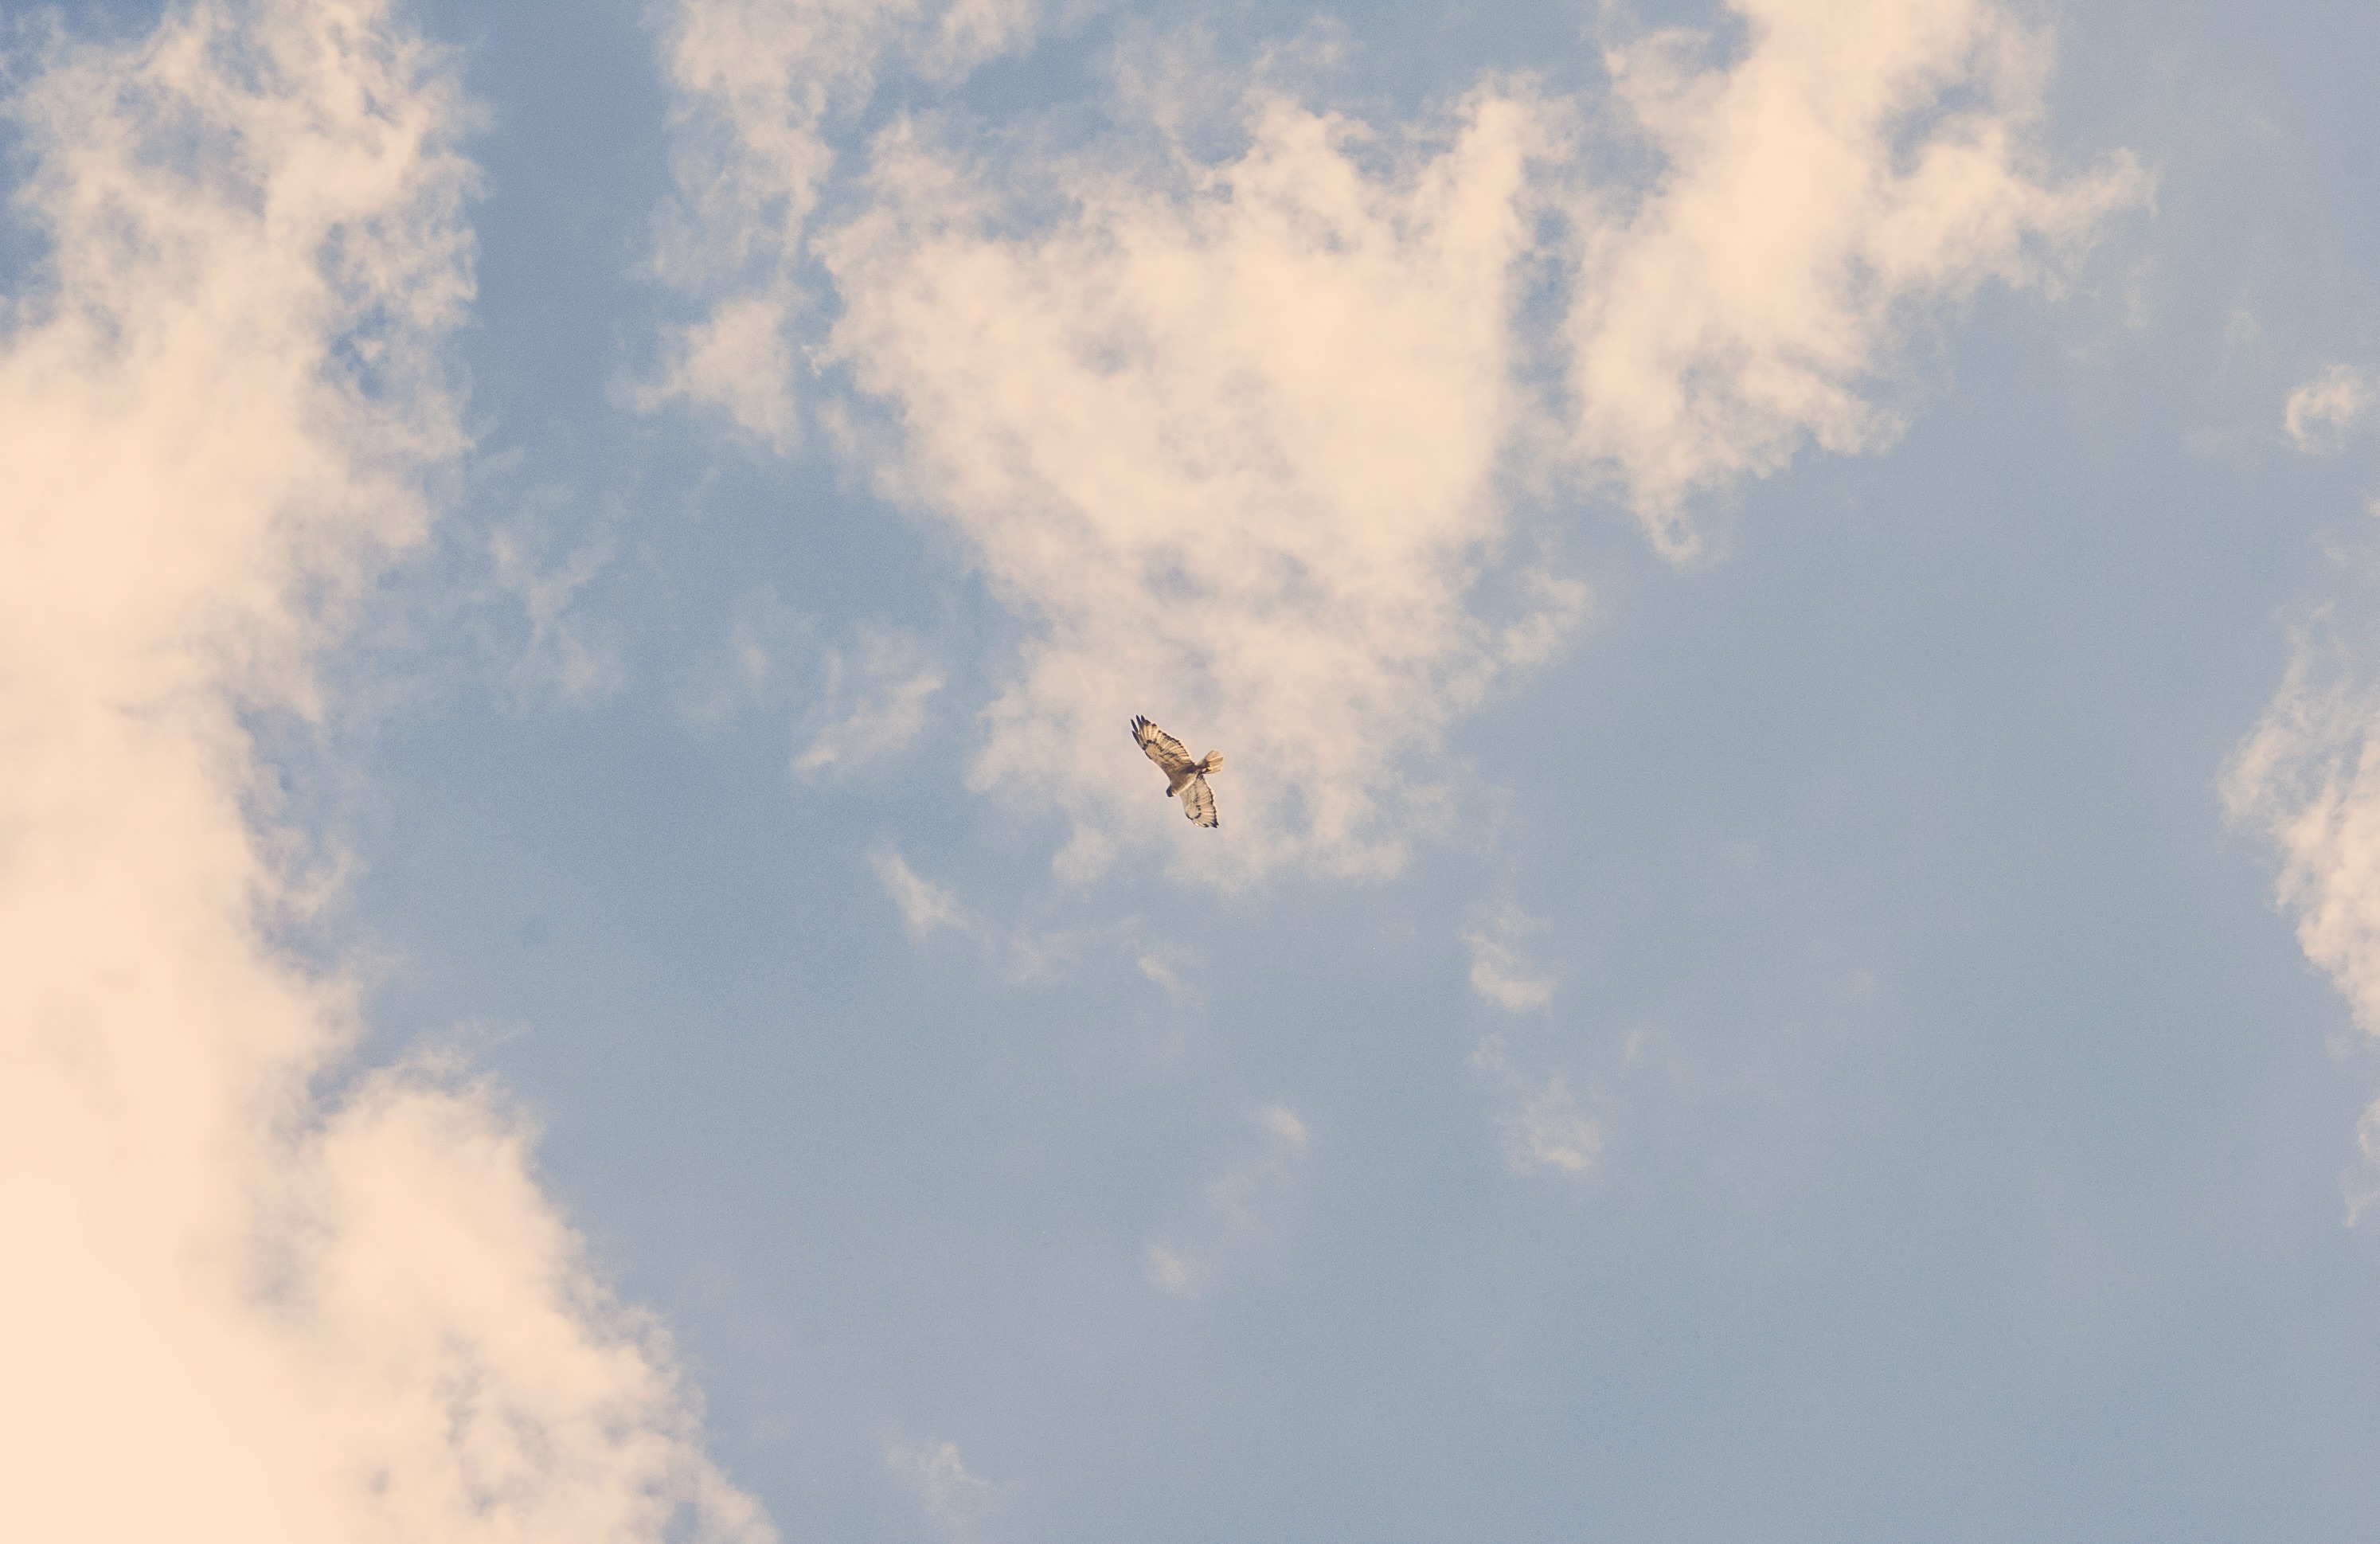
bird, wing, cloud, sky, sunlight, seabird, airplane, flight, meteorological phenomenon, atmosphere of earth